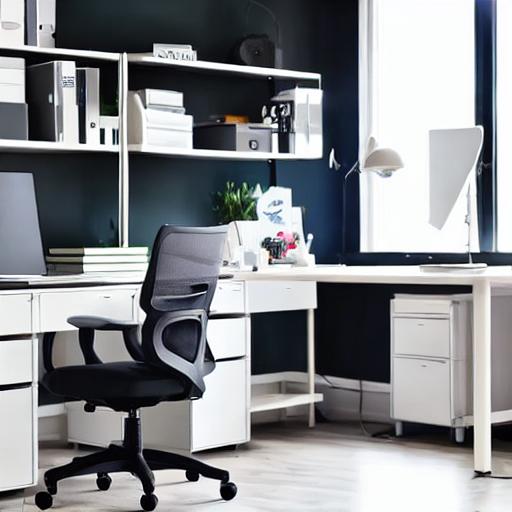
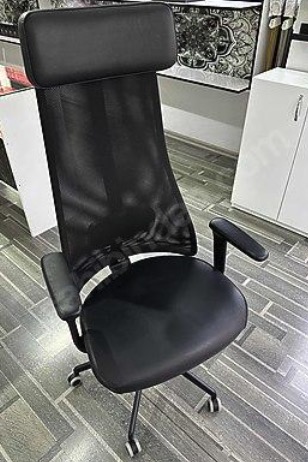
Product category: items_chair
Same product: no